Ian Kinsler

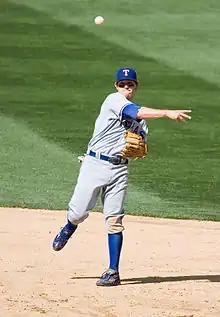
Kinsler in April 2007

During the 2006–07 off-season, Kinsler focused on building up his legs to improve his speed, durability, and agility. In spring training in 2007, he hit .429, led the AL in RBIs (19), and was sixth in the major leagues in hits (27).